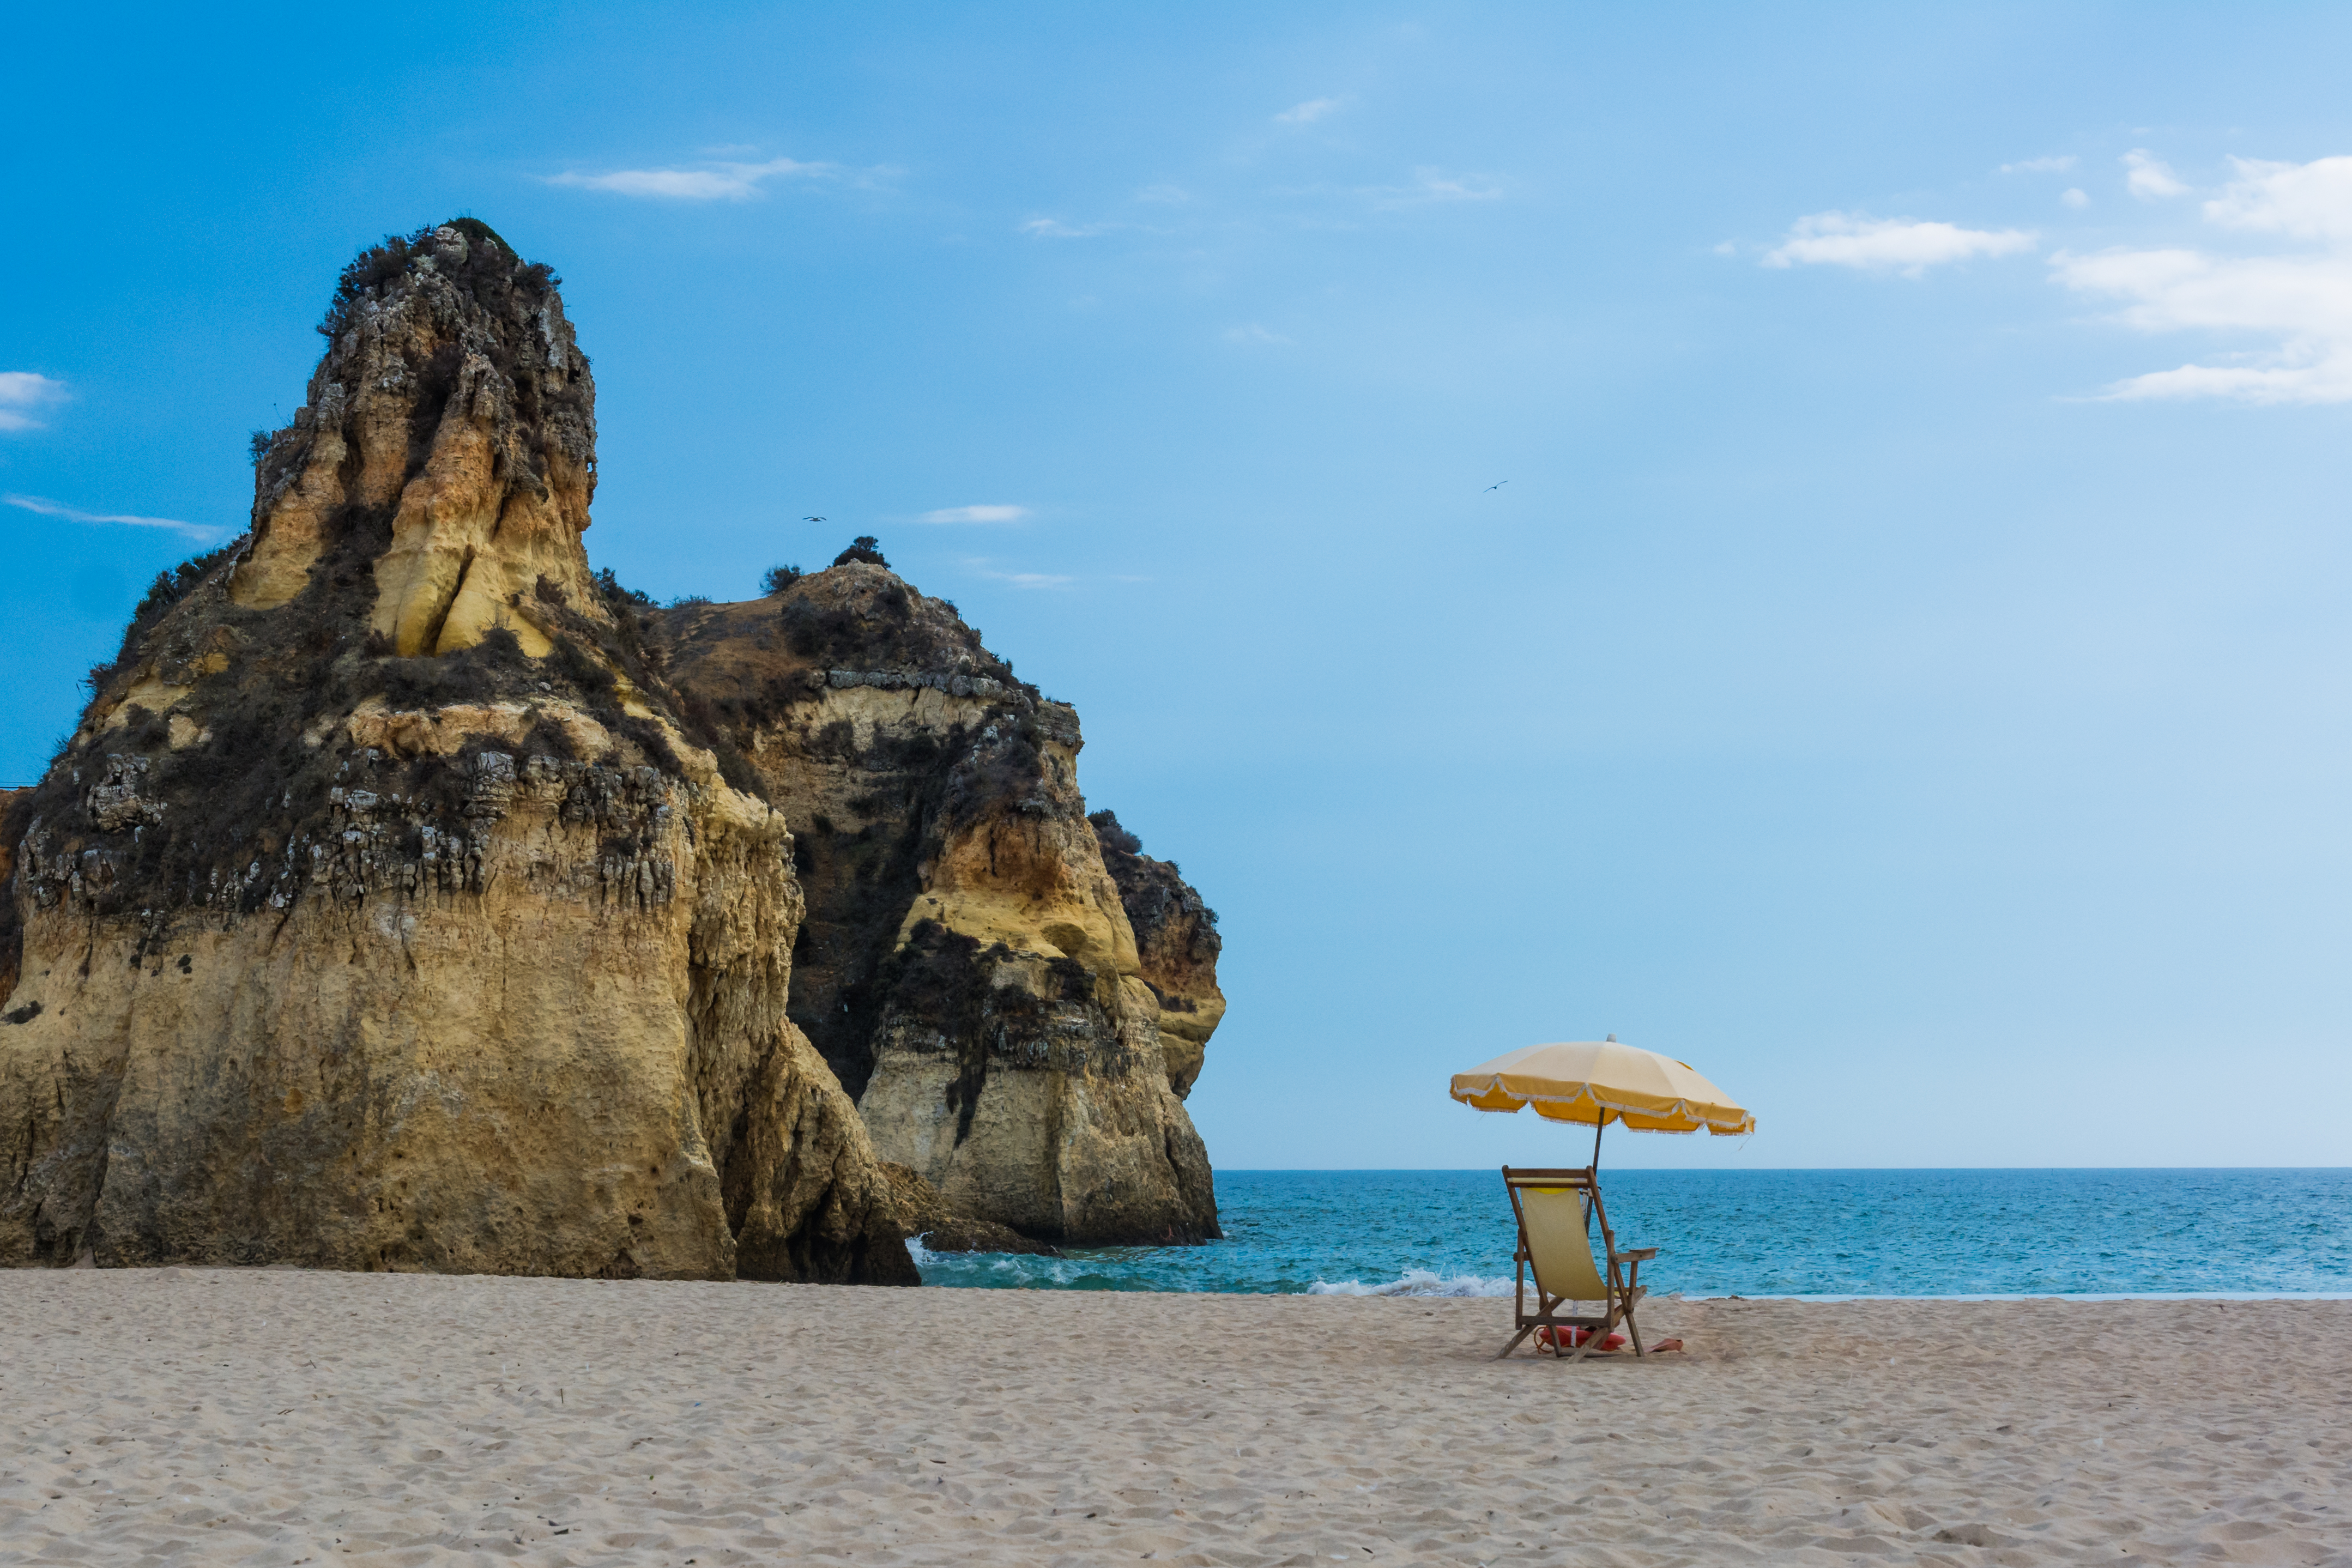
beach, sea, coast, sand, rock, ocean, shore, seat, vacation, formation, cliff, bay, island, terrain, material, body of water, relaxing, relaxation, holidays, cape, islet